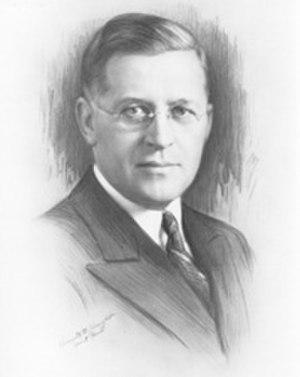
Le gouverneur du Minnesota est le chef de la branche exécutive de l'État américain du Minnesota.